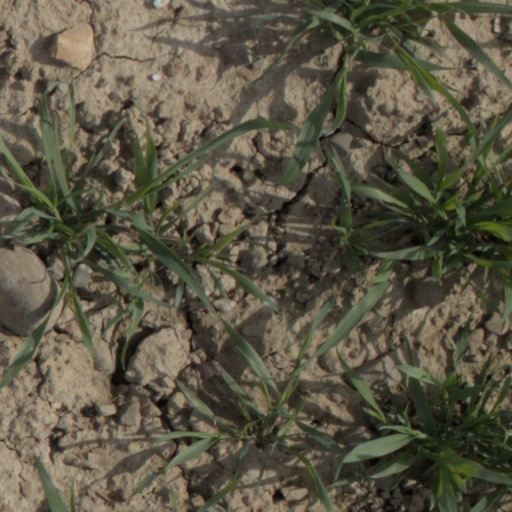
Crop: wheat